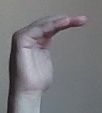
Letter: haa